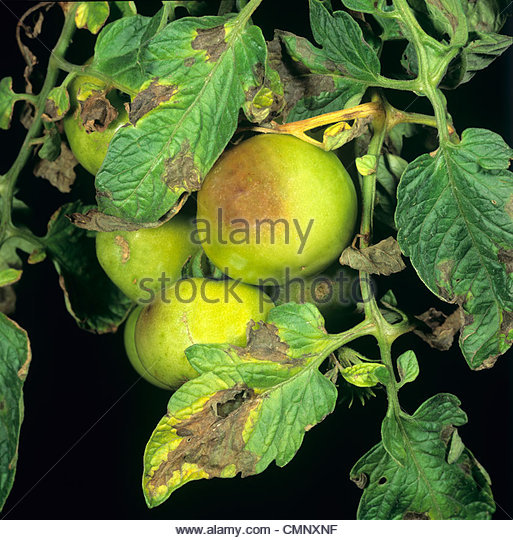
Labels: Tomato leaf late blight, Tomato leaf late blight, Tomato leaf late blight